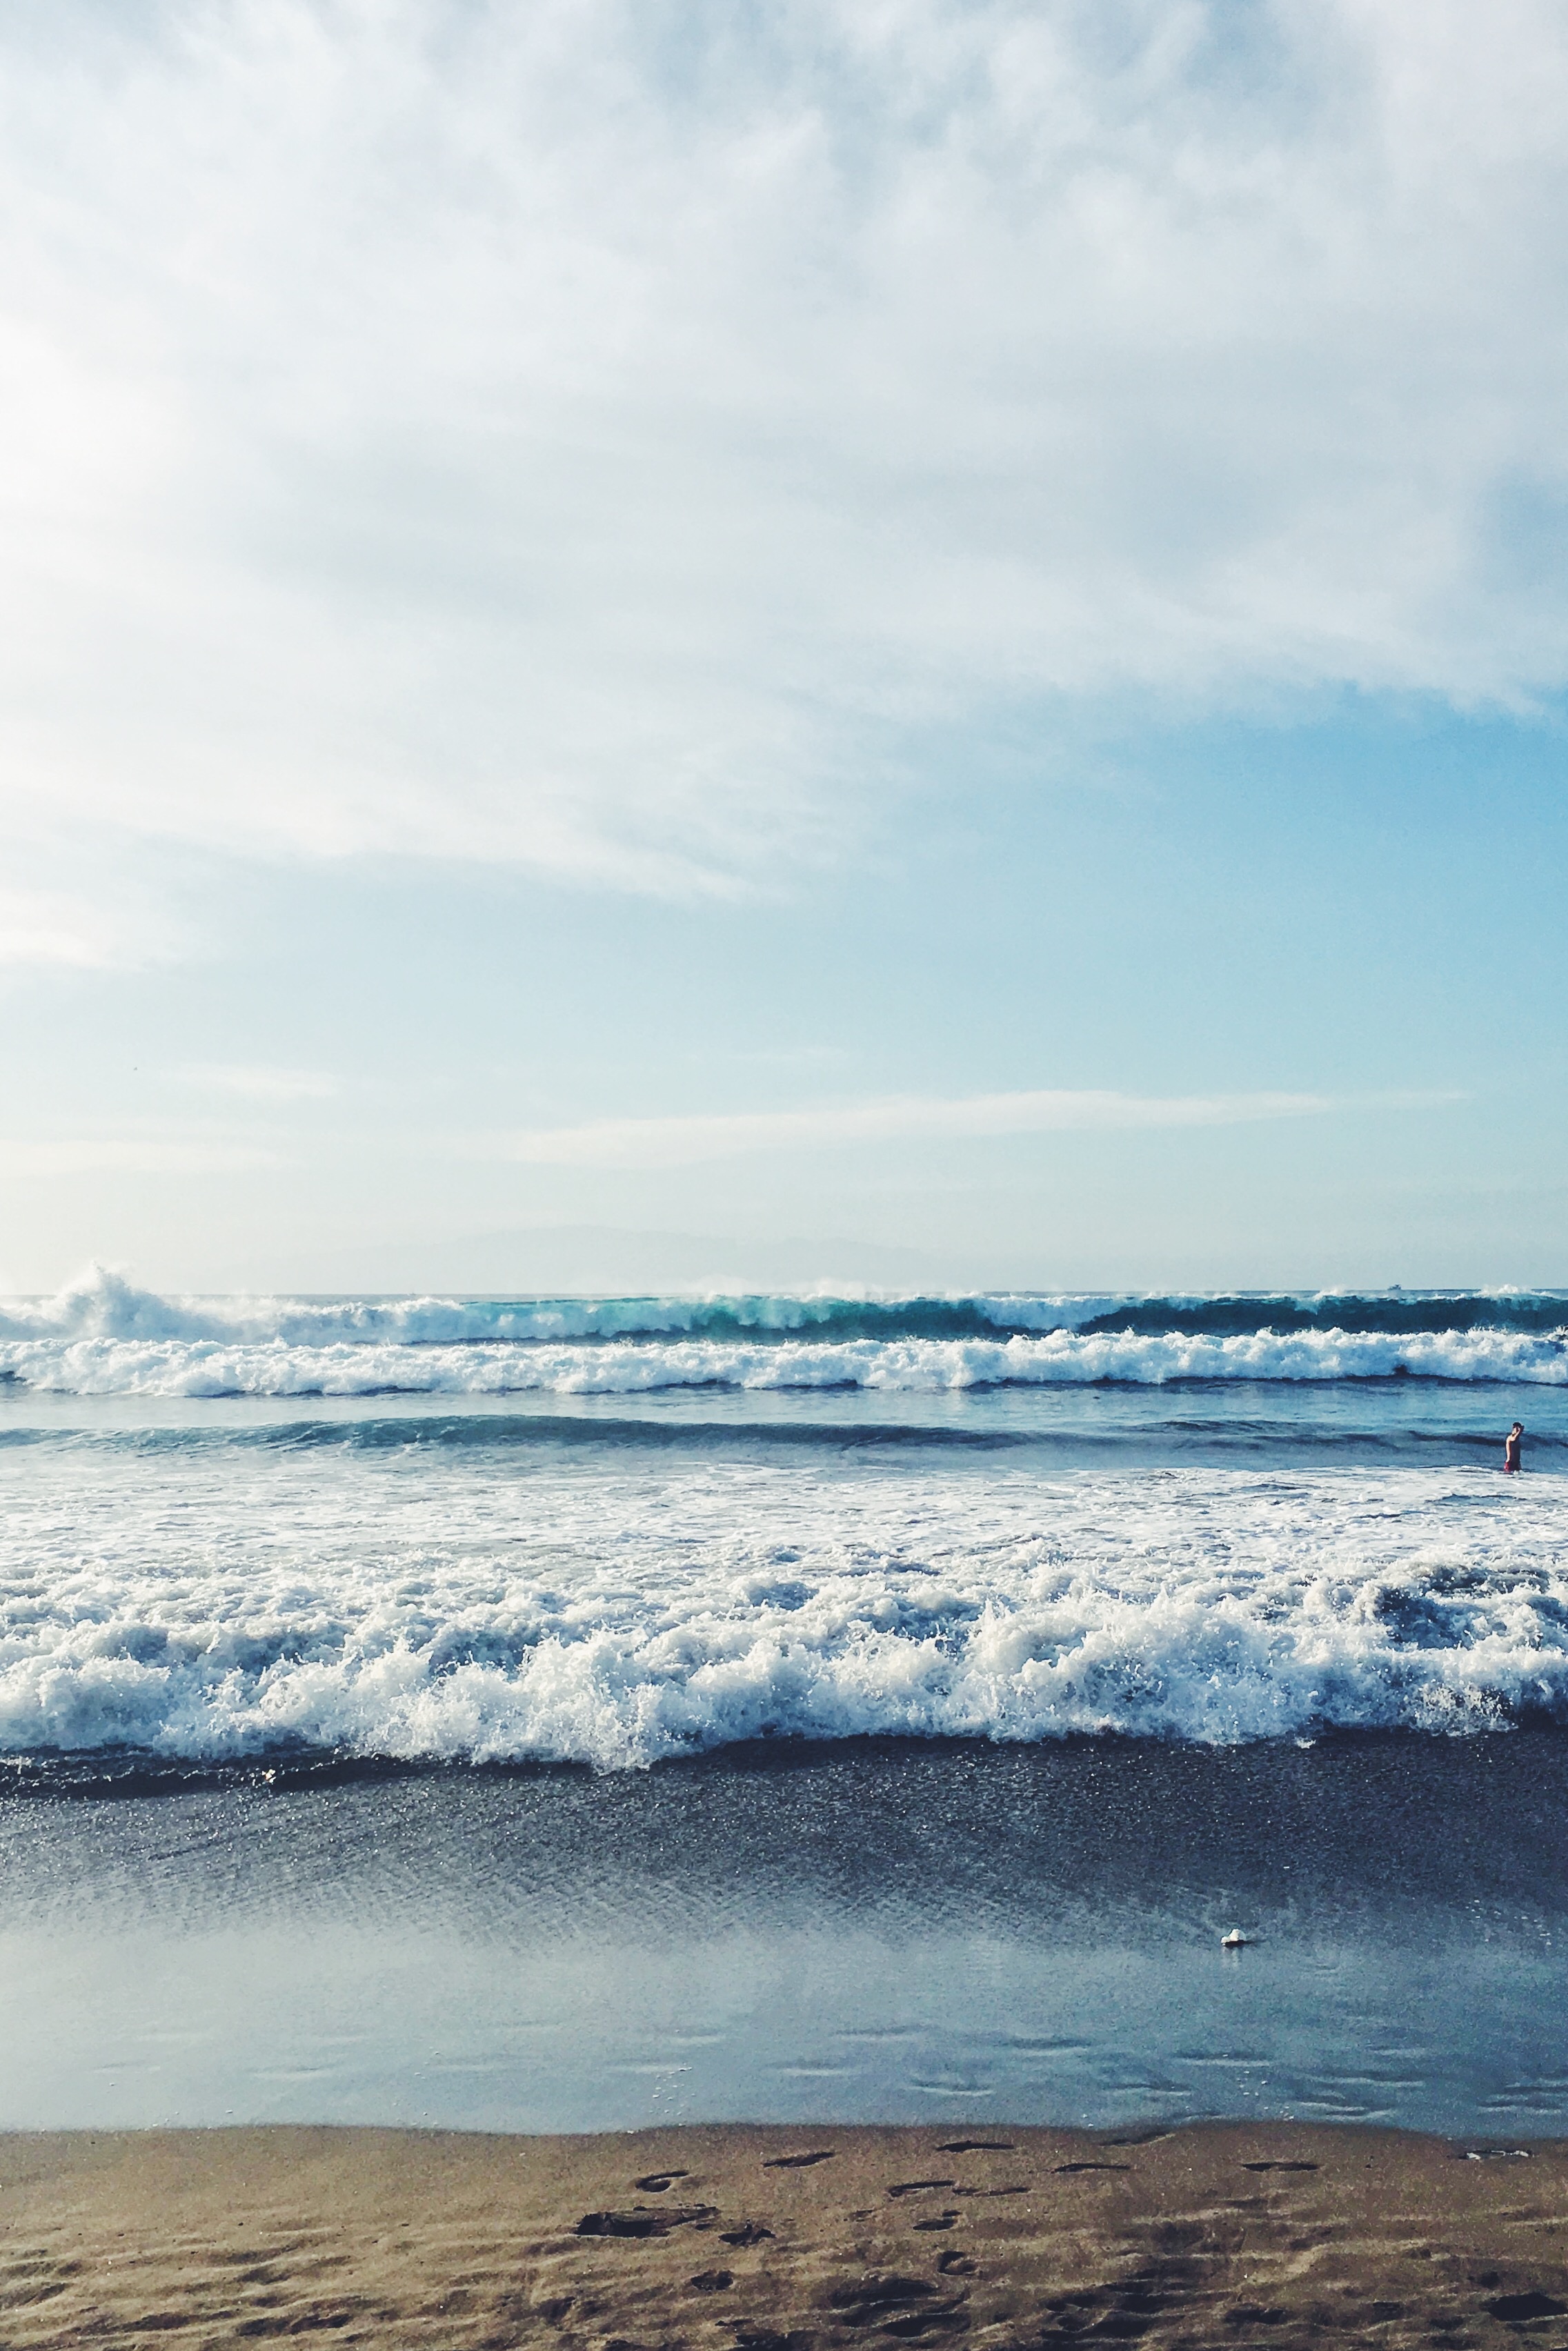
beach, sea, coast, water, sand, ocean, horizon, cloud, sky, morning, shore, wave, body of water, wind wave